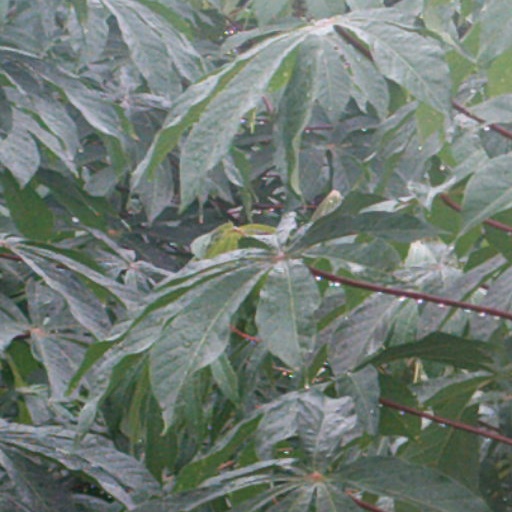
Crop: cassava